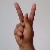
The image shows a hand gesture representing the letter 'K' in Indian Sign Language.